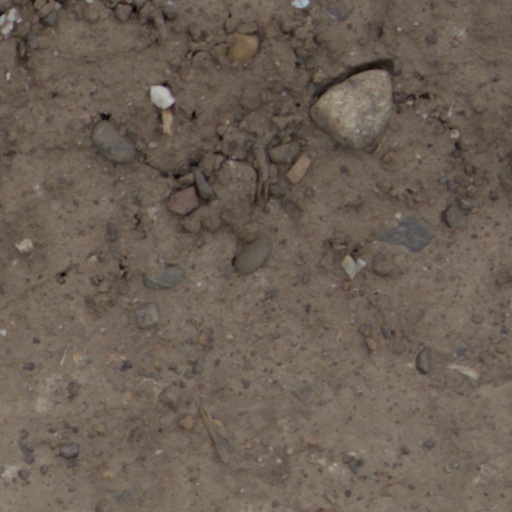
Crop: wheat